Thérèse Tietjens

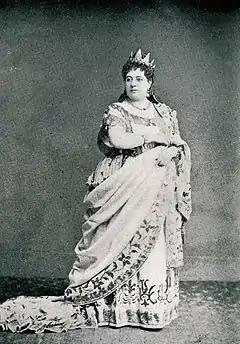
Tietjens as Lucrezia Borgia

Thérèse Carolina Johanne Alexandra Tietjens (17 July 1831, Hamburg3 October 1877, London) was a leading opera and oratorio soprano. She made her career chiefly in London during the 1860s and 1870s, but her sequence of musical triumphs in the British capital was terminated by cancer.